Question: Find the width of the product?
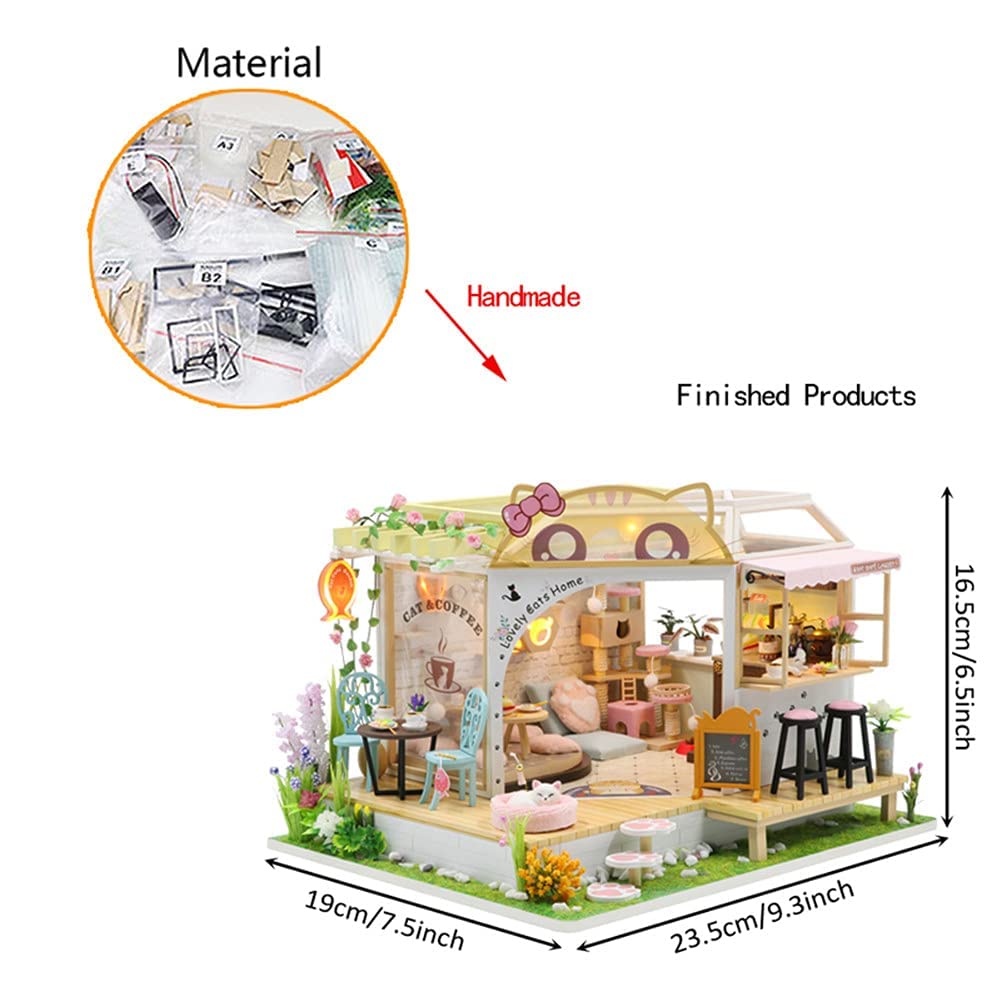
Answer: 19.0 centimetre